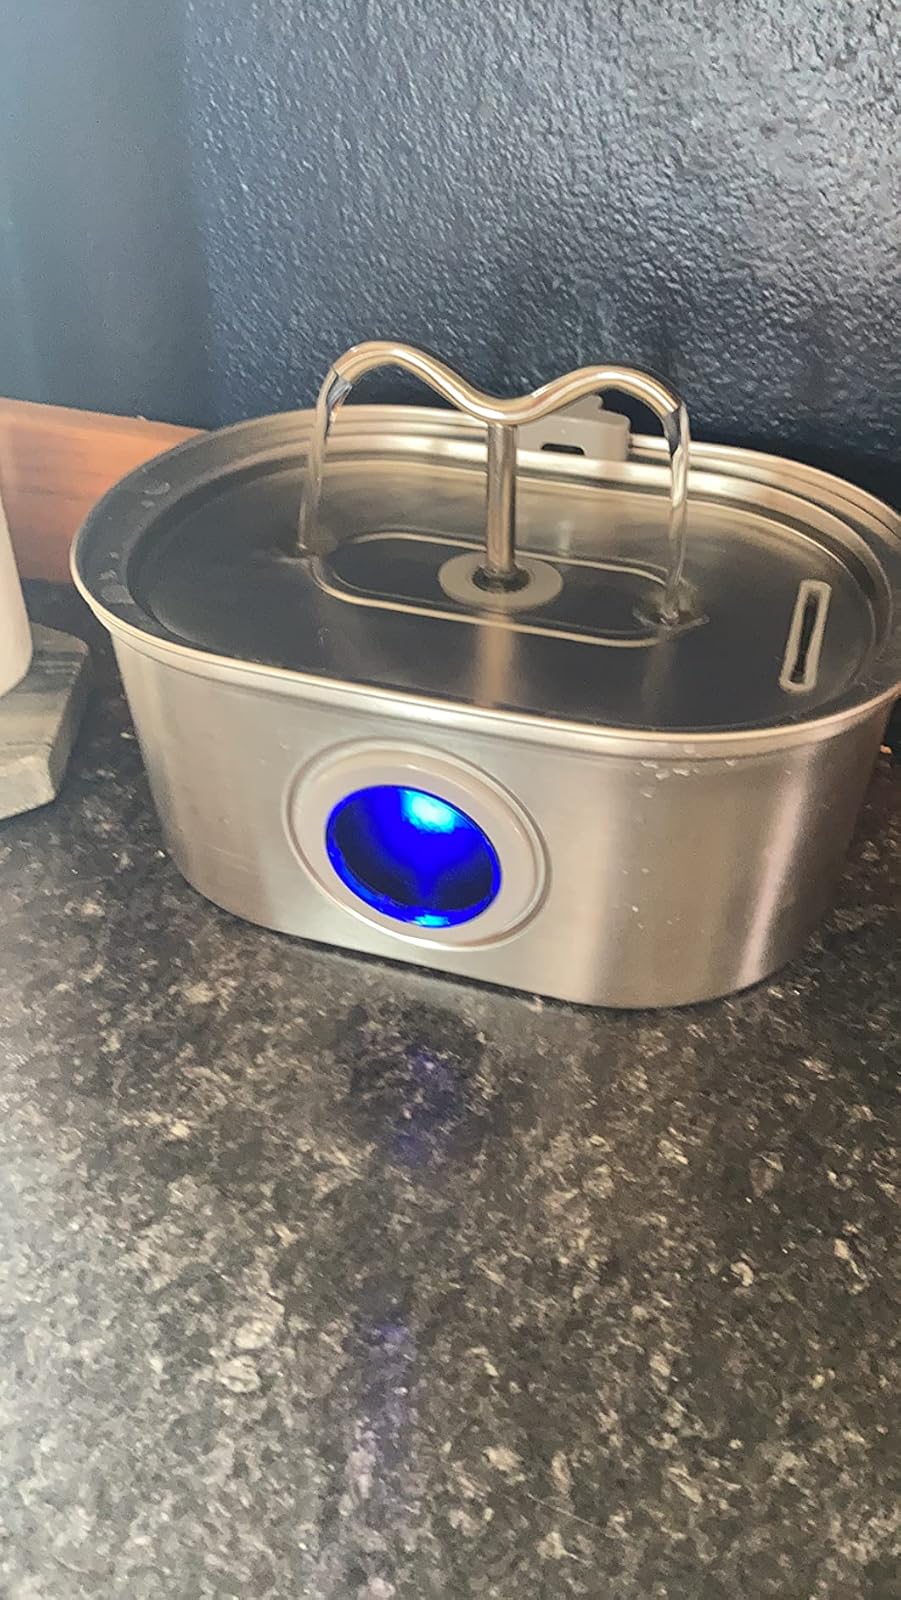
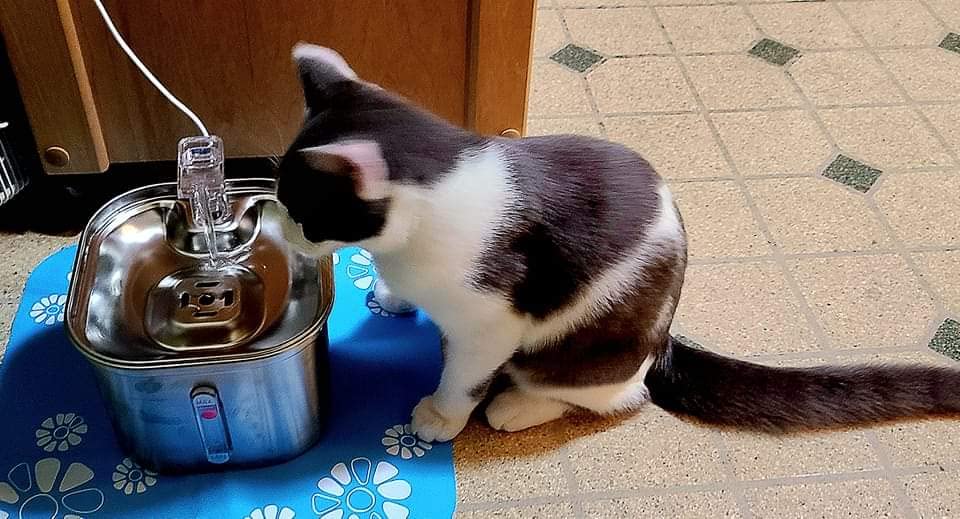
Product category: items_bowl
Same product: no